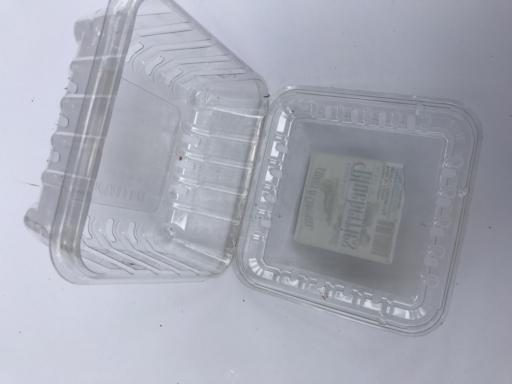
Waste category: plastic